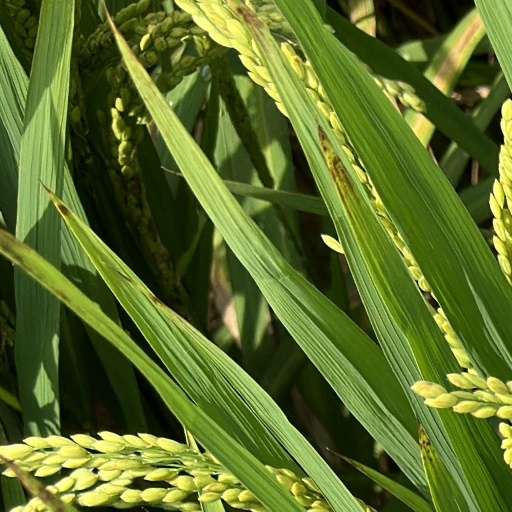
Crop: rice